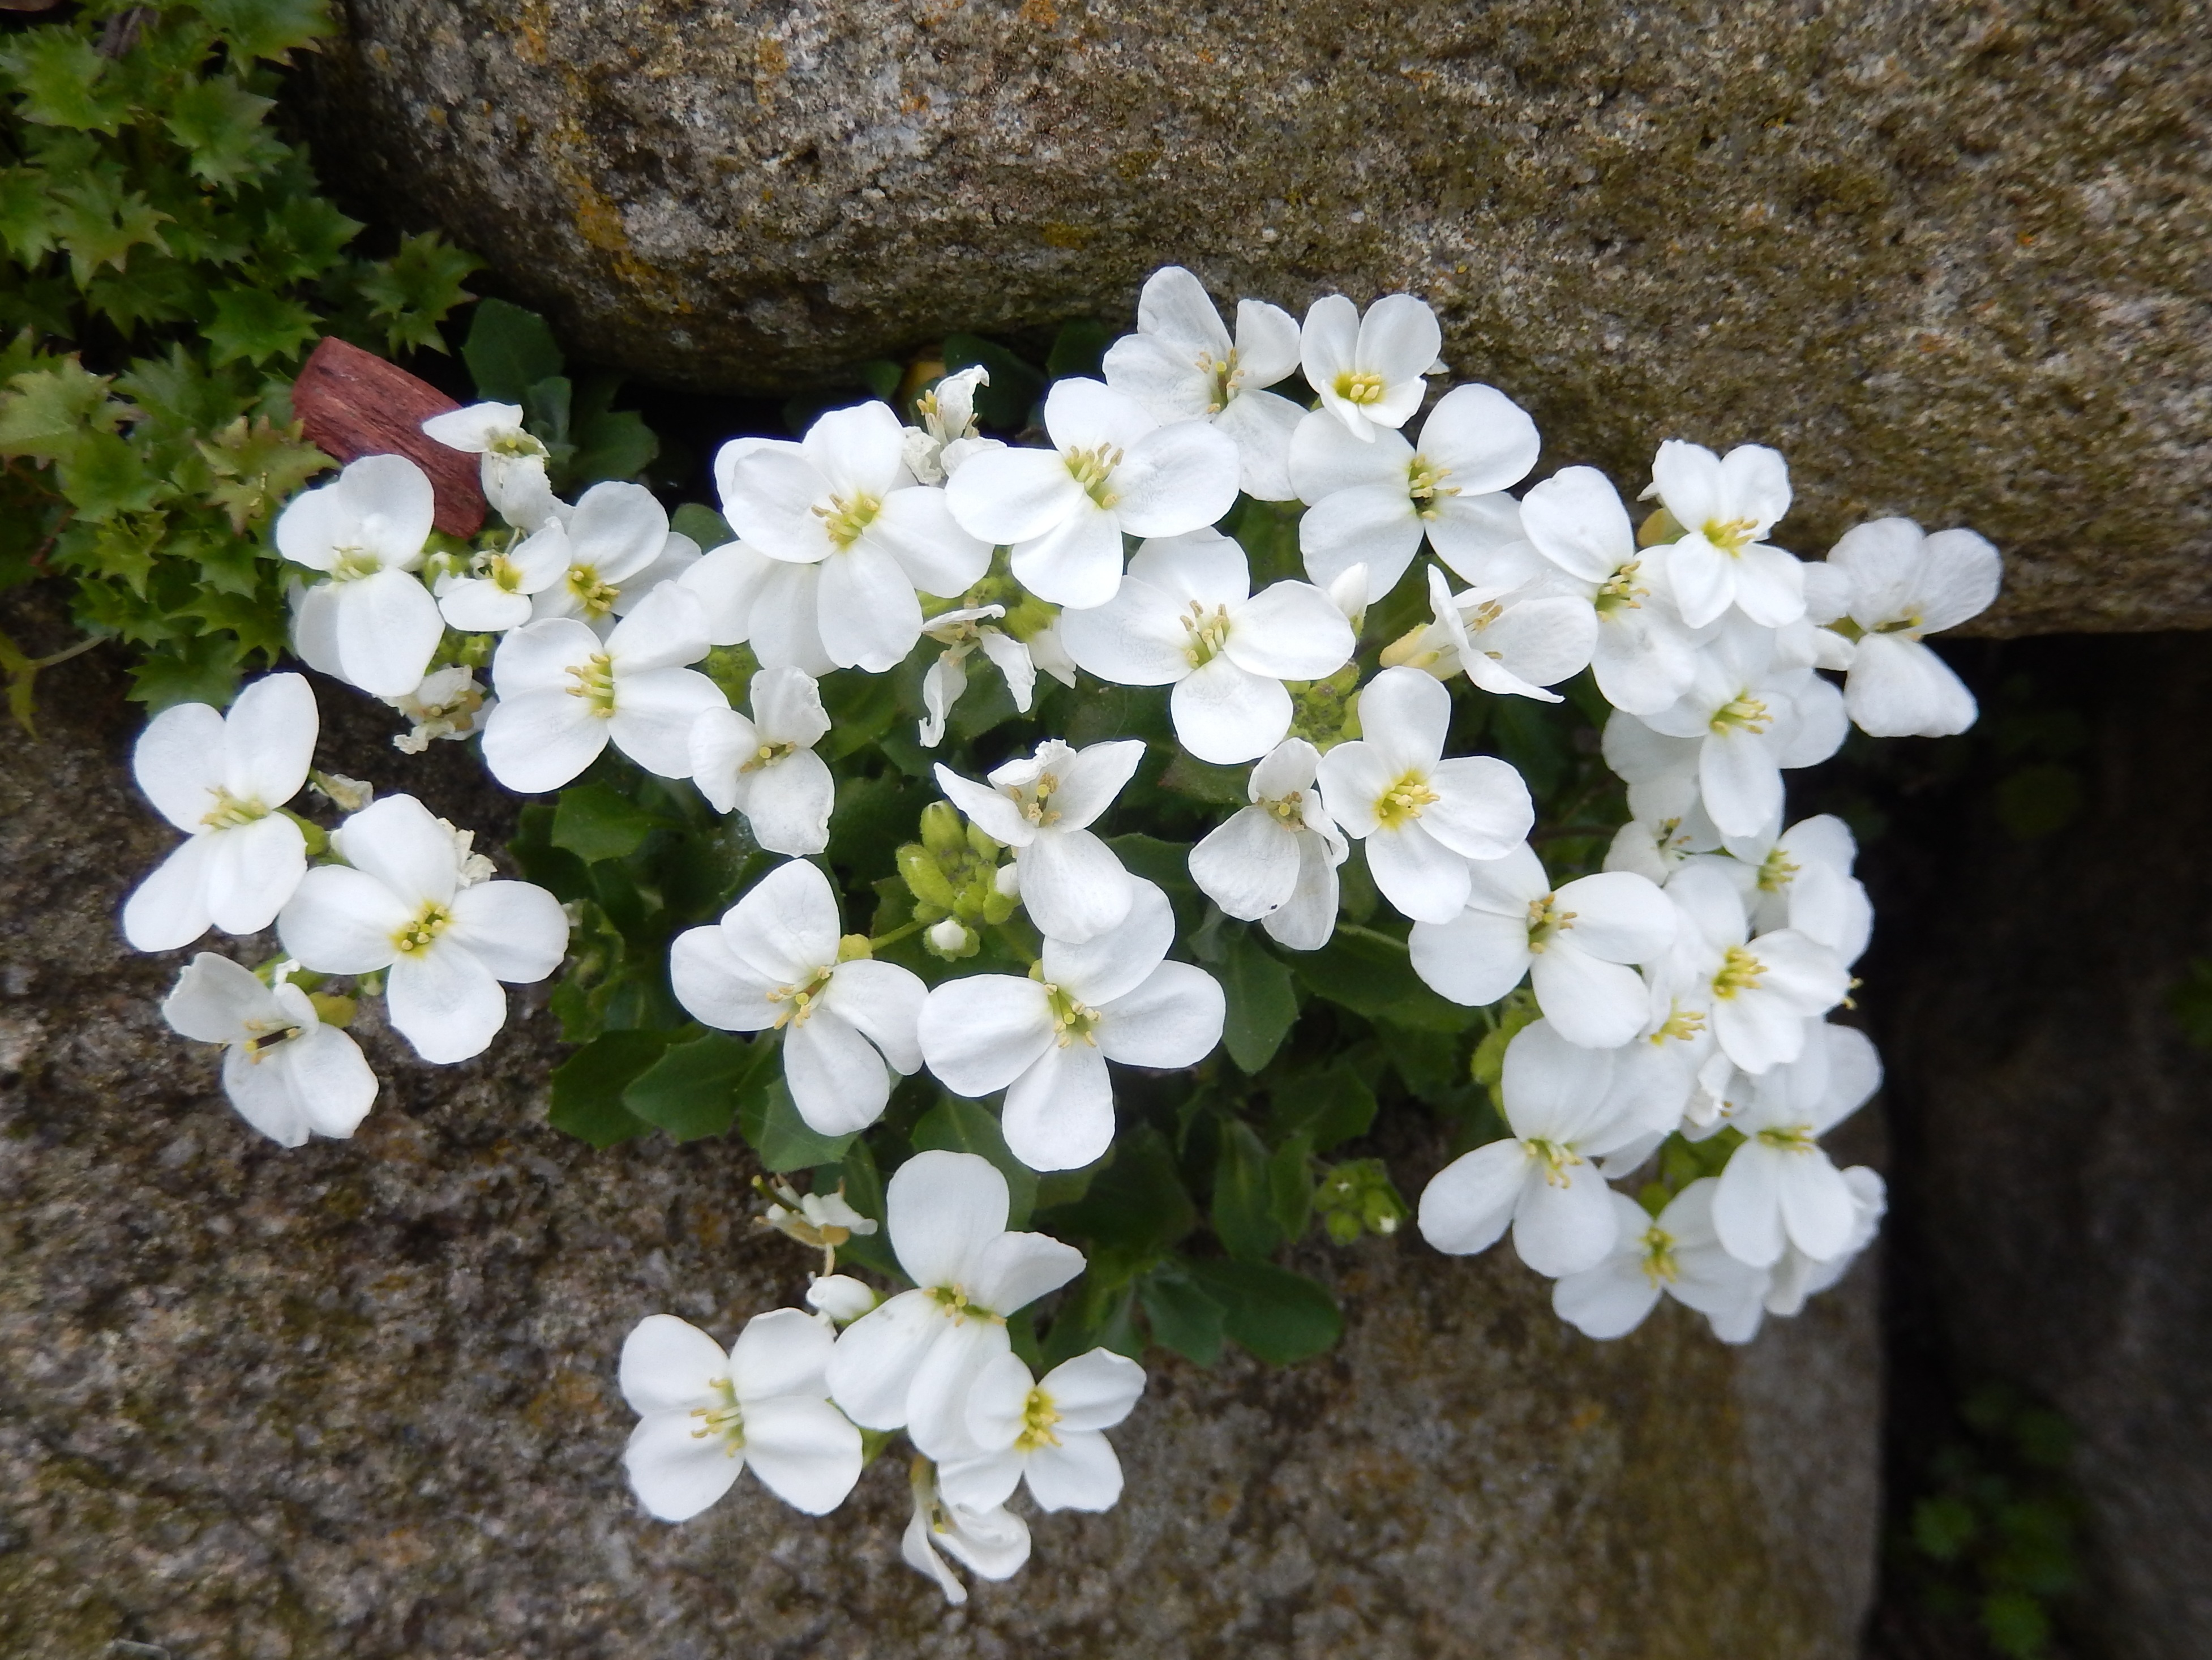
nature, blossom, plant, white, flower, bloom, spring, botany, garden, flora, wildflower, shrub, early bloomer, spring flower, candytuft, jasmine, flowering plant, stone garden, stone crop, land plant, evergreen candytuft, alyssum, stone herb